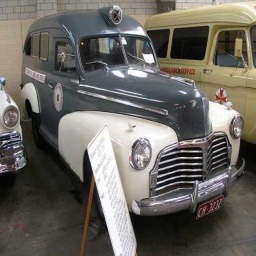
Label: ambulance